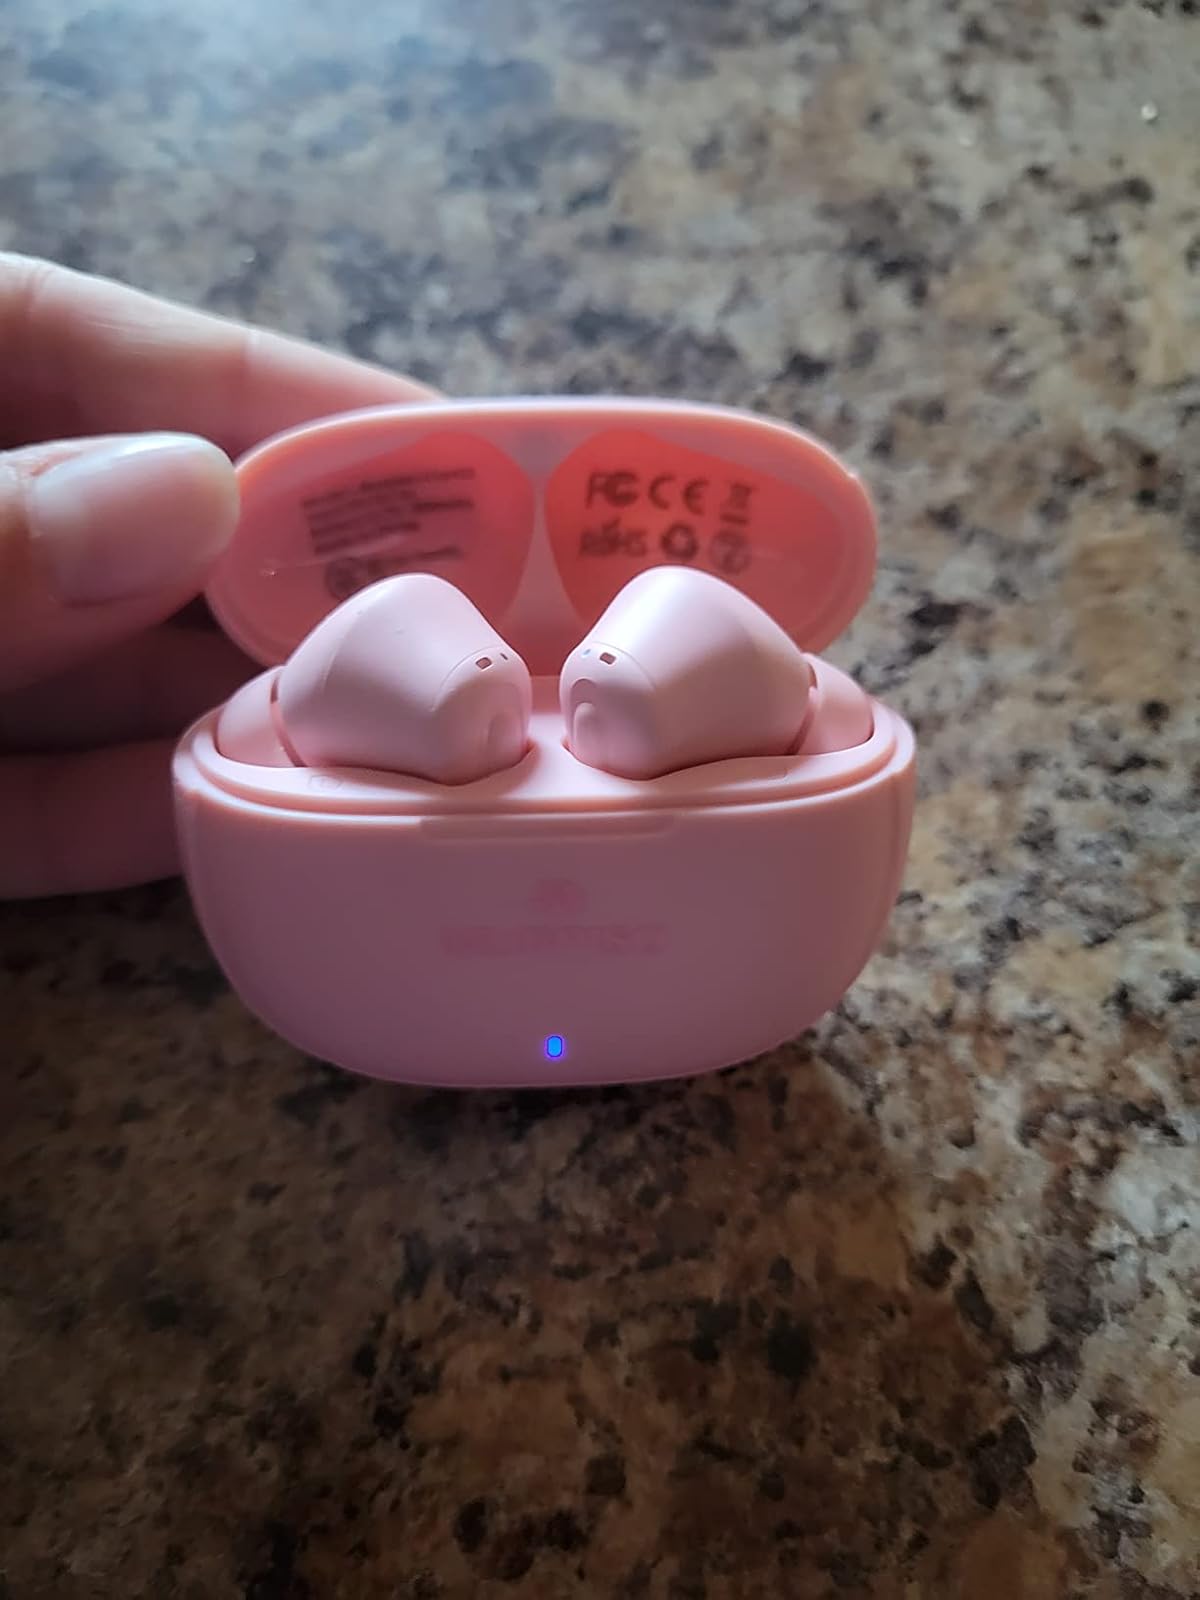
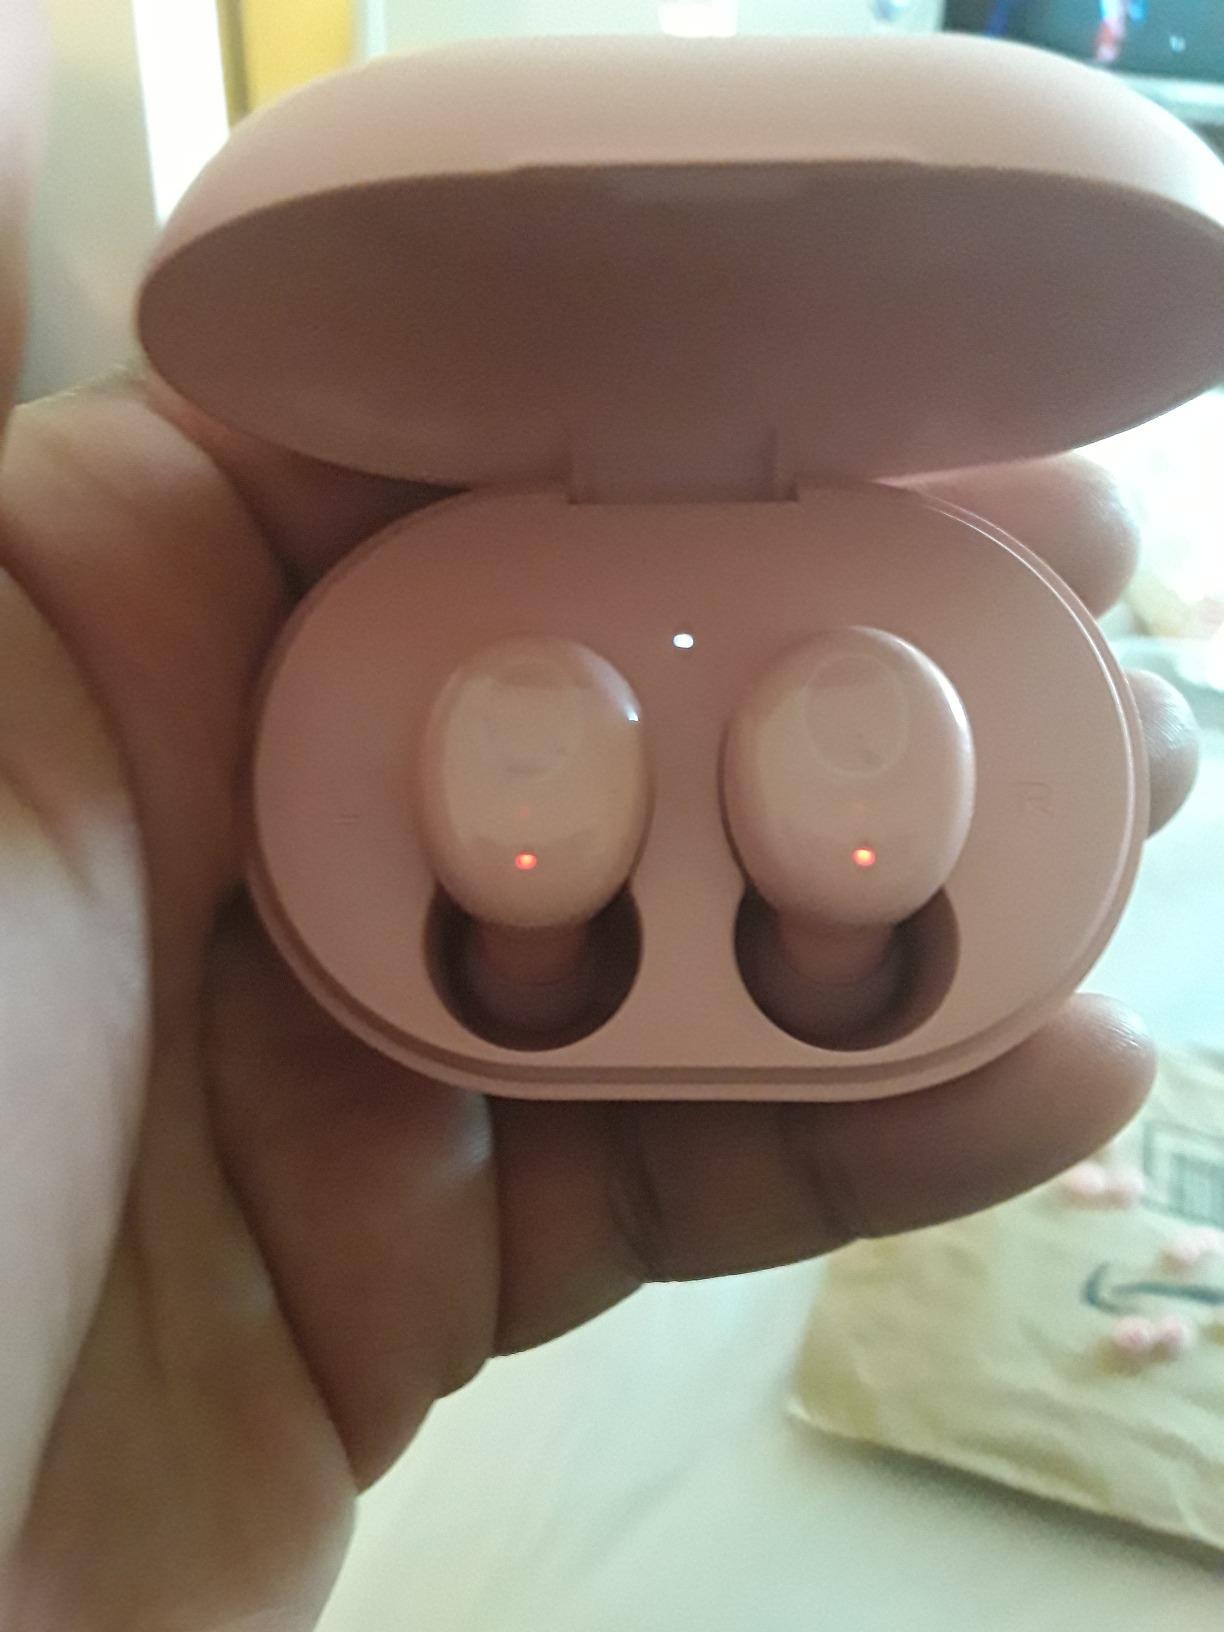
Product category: earbuds
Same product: no